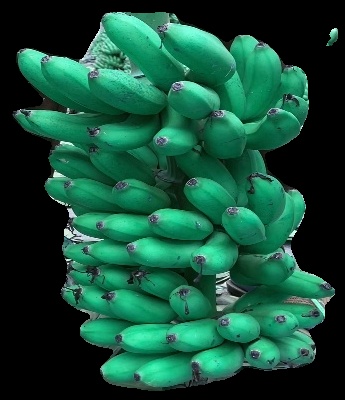
Variety: rasbale
Grade: grade1